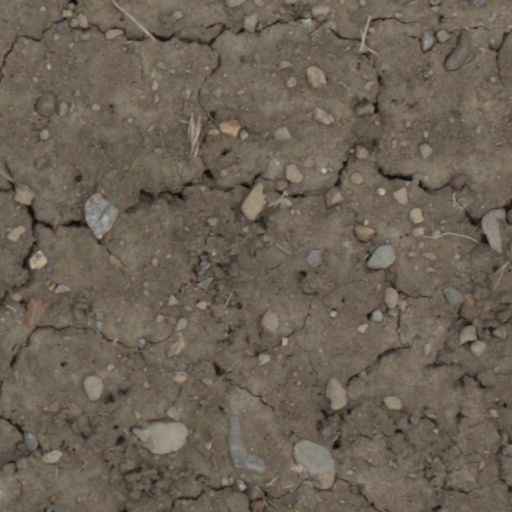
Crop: wheat